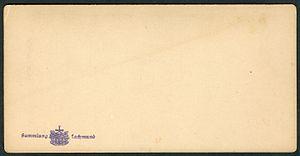
Revers ...